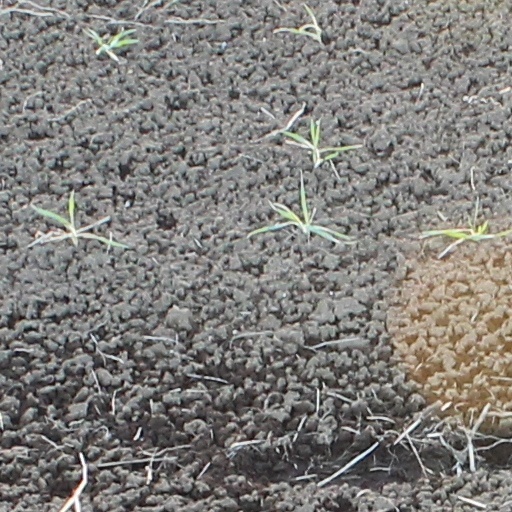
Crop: wheat